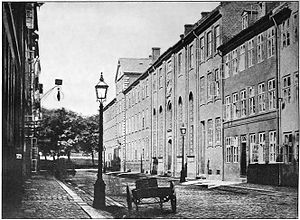
N.F.S. Grundtvig / Omslag
Løngangsstræde i 1860'erne. Vartov ses på højre hånd.
Nikolai Frederik Severin Grundtvig var en dansk forfatter, teolog, digter, skolemand, præst, filosof, digter, historiker, titulærbiskop, filolog, debattør og politiker. Han lægger navn til grundtvigianismen og var en af initiativtagerne til folkehøjskolen. Grundtvig er den hyppigst repræsenterede digter i Højskolesangbogen og Den Danske Salmebog og er en institution i dansk ånds- og samfundsliv. Han var gift tre gange. Først med Elisabeth Christina Margrethe Blicher, derefter kortvarigt med Ane Marie Elise Toft og til sidst med Asta Tugendreich Adelheid komtesse Krag-Juel-Vind-Frijs. Han var far til Johan, Svend, Meta, Frederik og Asta.